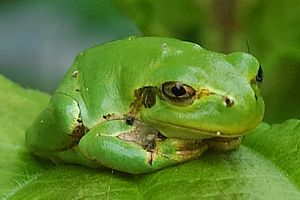
Løvfrøer / Klassifikation
Japansk løvfrø (Hyla japonica)
Løvfrøer er en familie af Springpadder. Sammenlignet med de ægte frøer Ranidae, er de mindre, mere elegante, mere aktive, og de har klarere farver. De lever af insekter, som de fanger ved at klatre rundt i buske og træer.